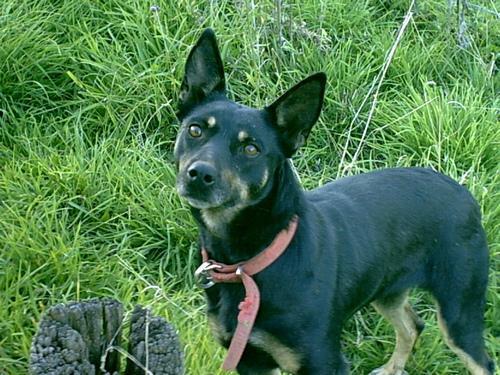
kelpie